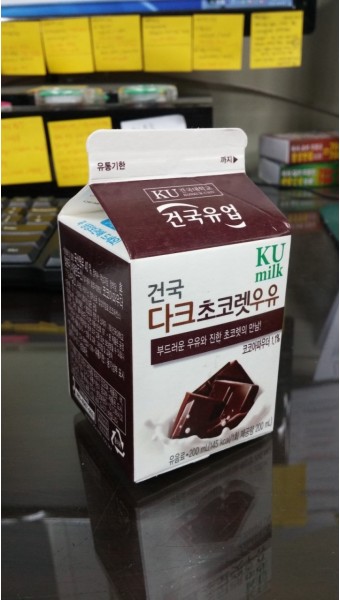
Label: paper